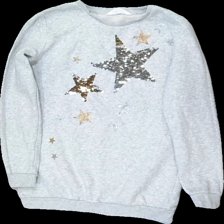
View: front
Type: Sweater
Category: Children
Brand: H&M
Colors: Grey
Material: 81% bomull 19% polyester
Pattern: Glitter
Cut: C-collar
Size: 170
Season: All
Price range: 50-100
Recommended usage: Reuse
Description: sweater med tryck